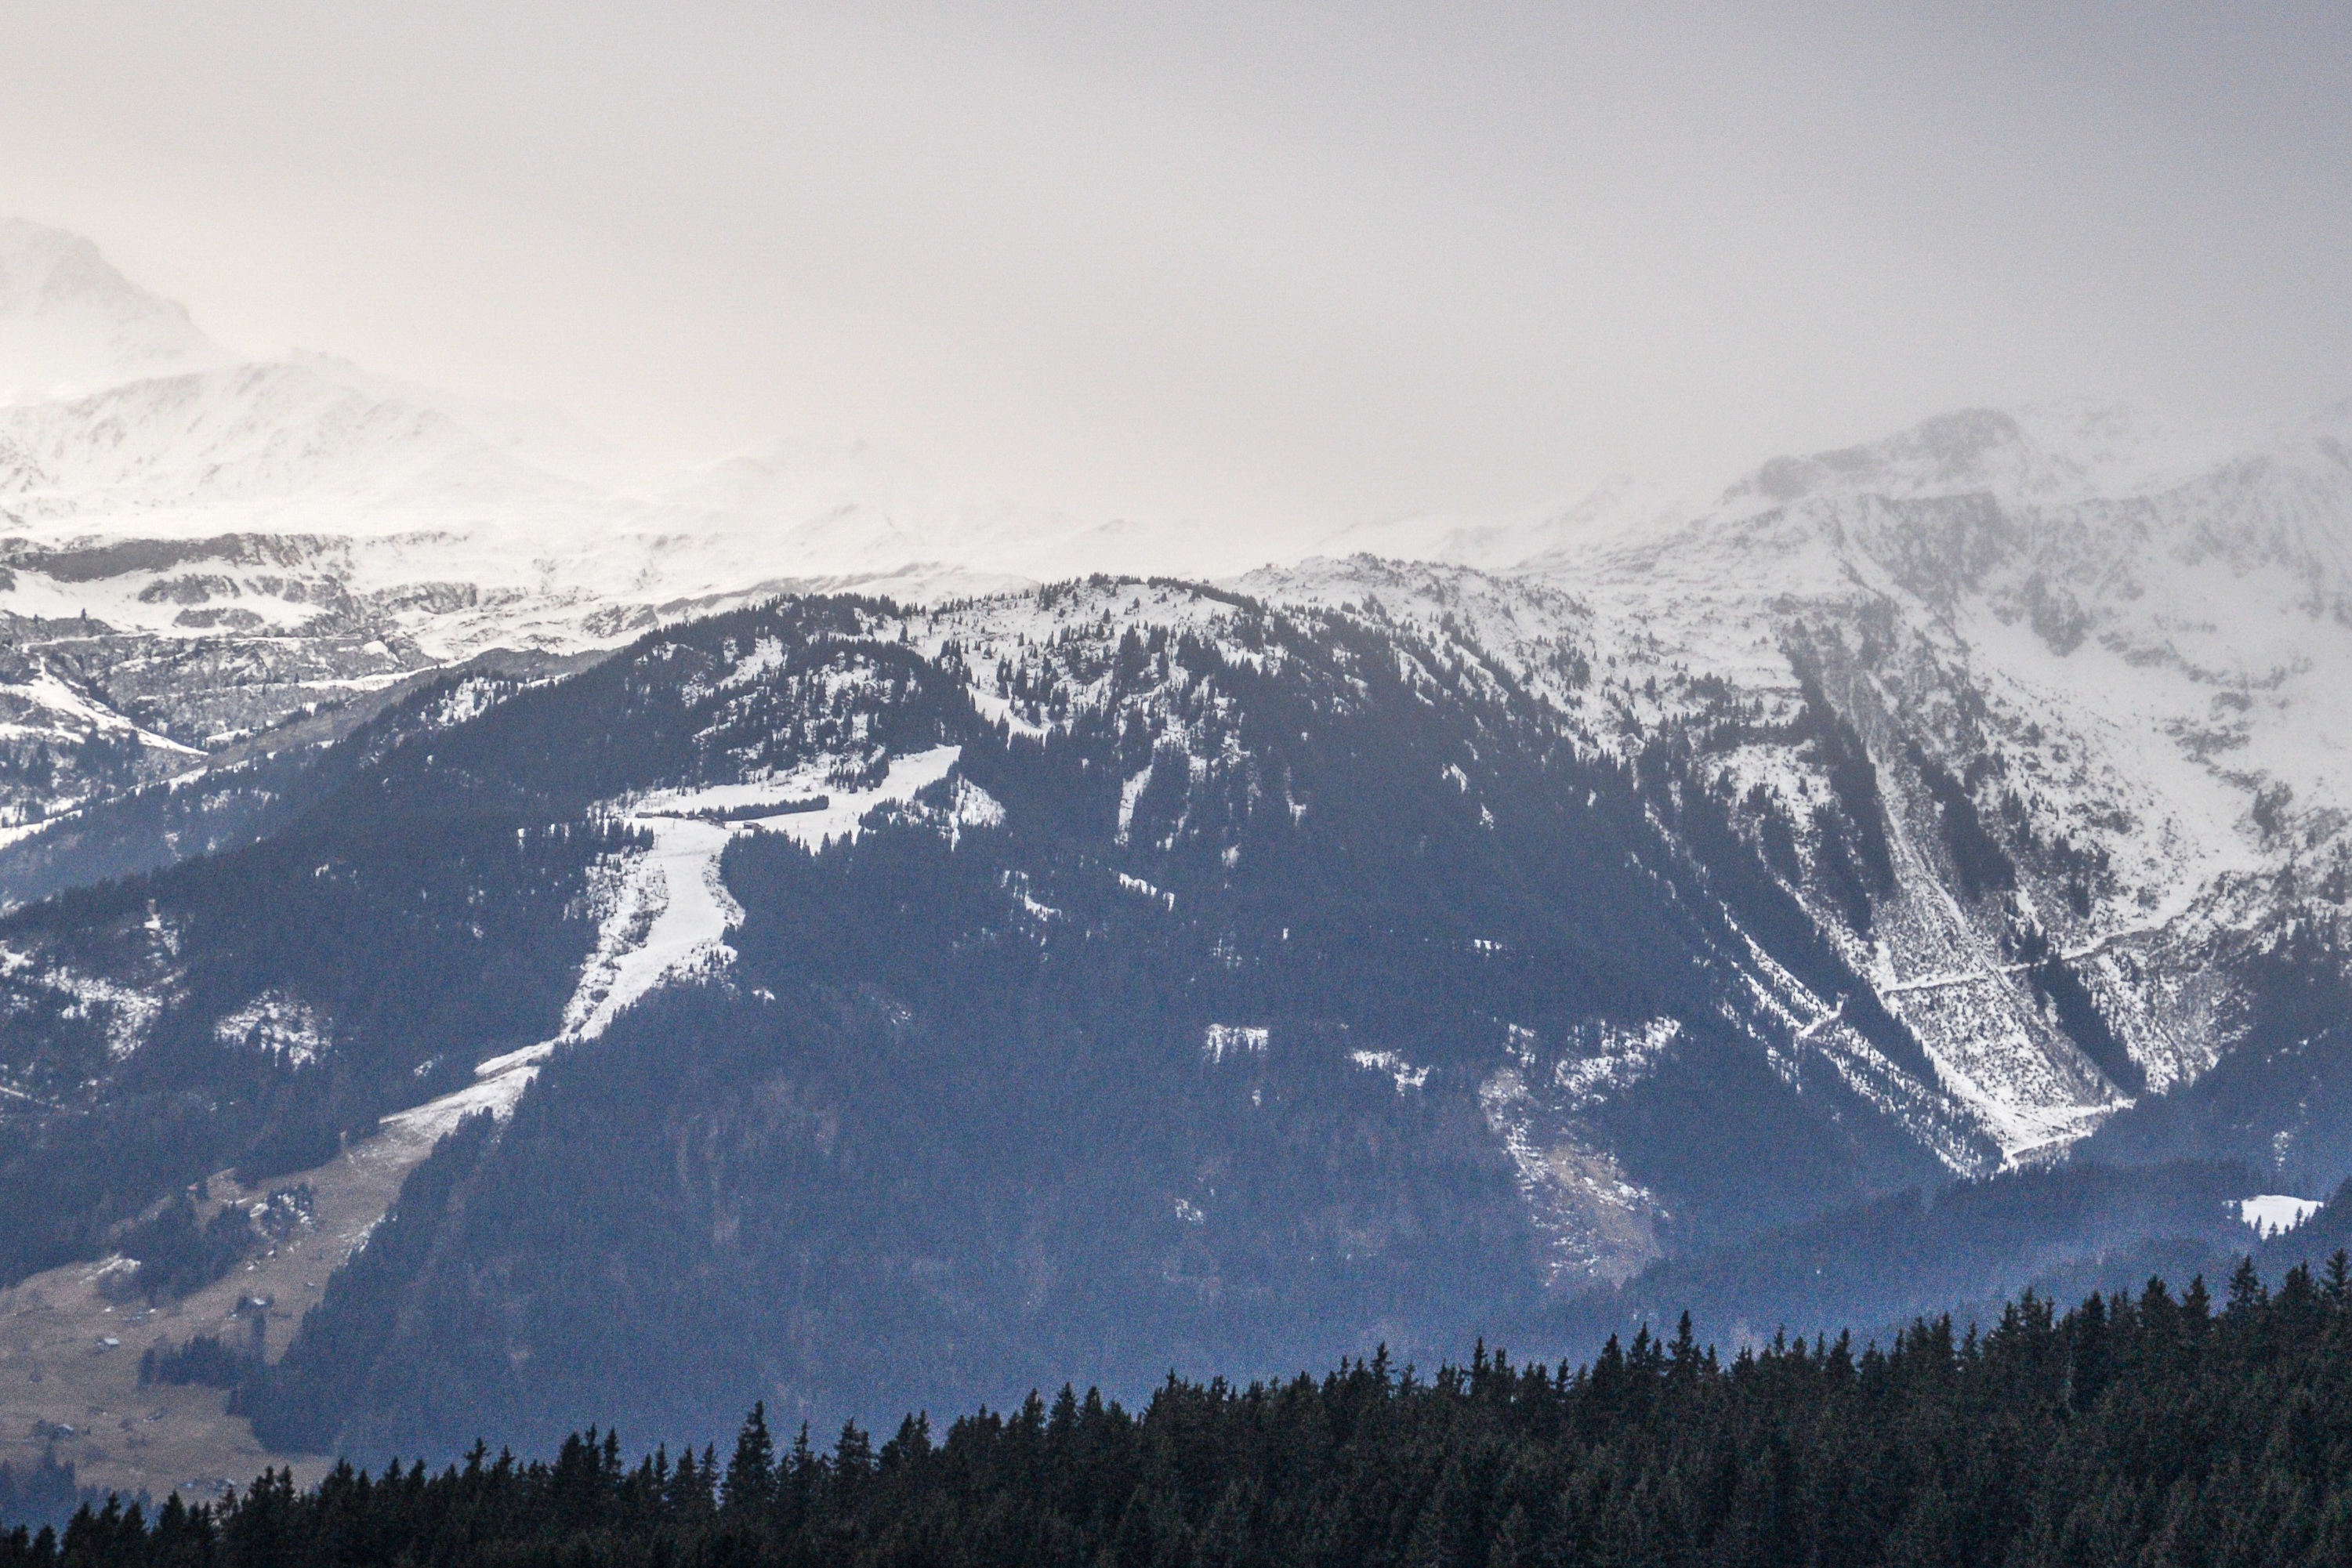
mountain, snow, winter, mountain range, panorama, weather, ridge, summit, alps, landform, geographical feature, mountainous landforms, geological phenomenon